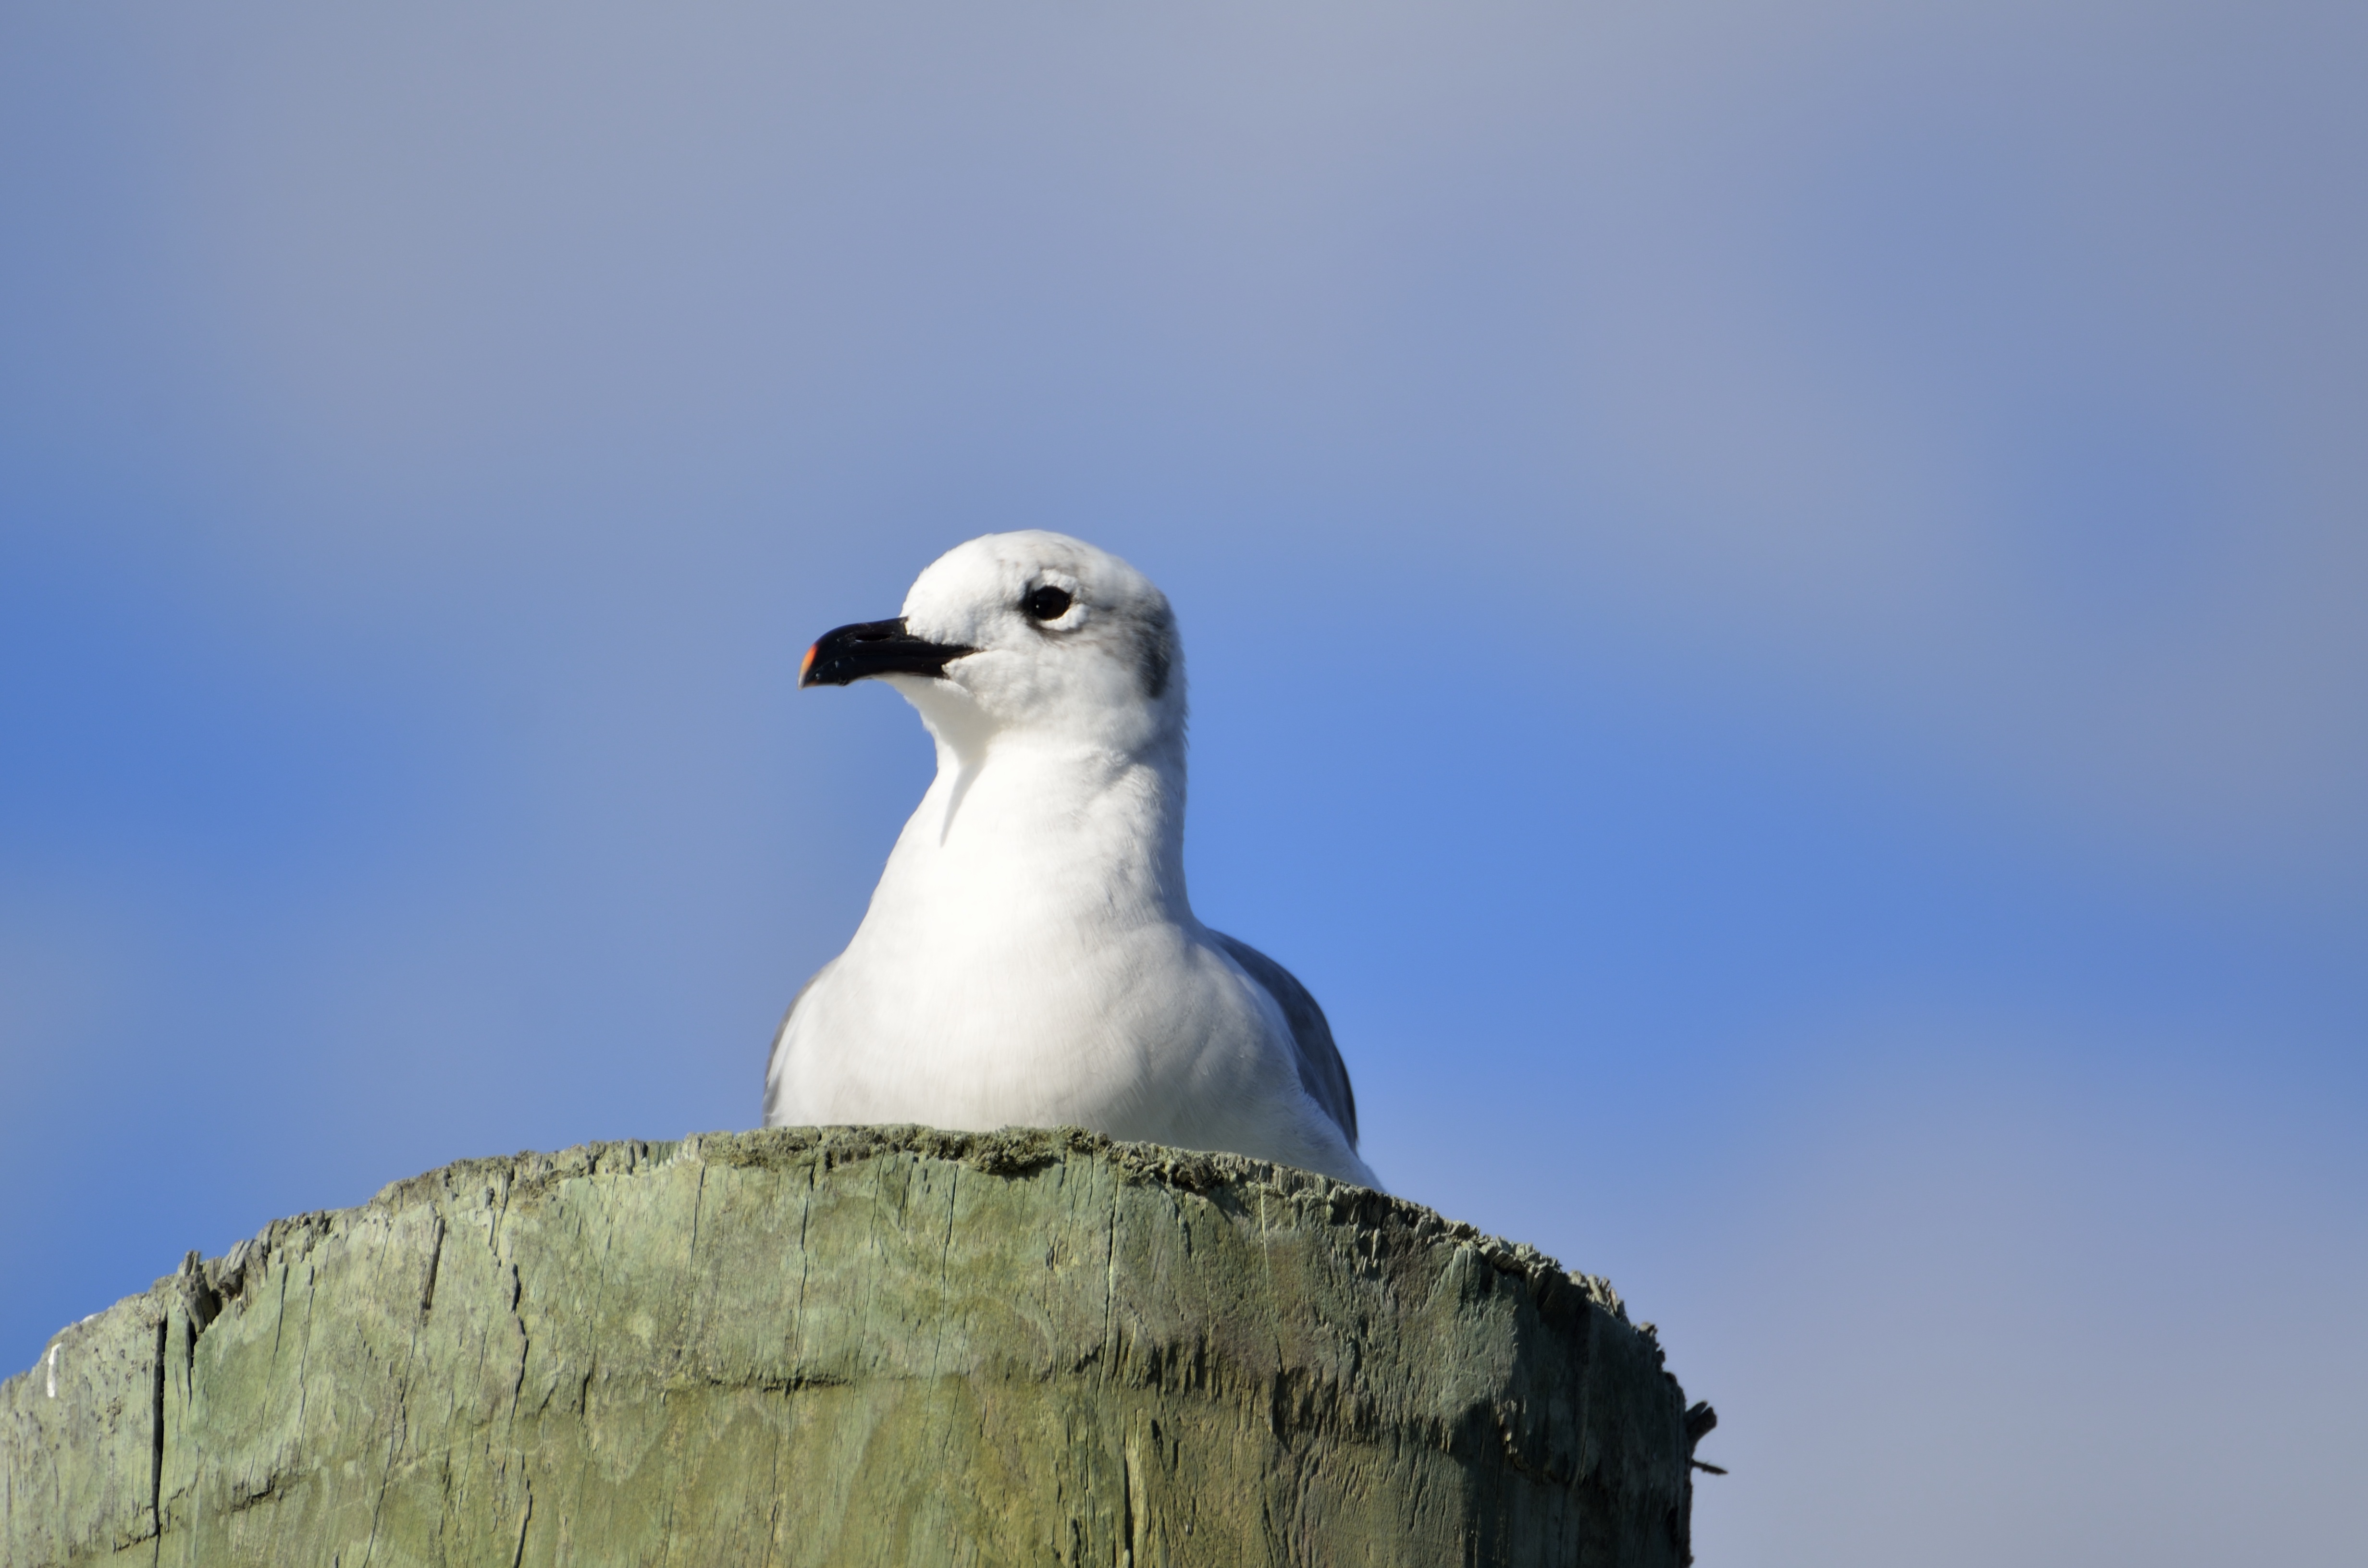
landscape, coast, nature, bird, wing, sky, white, shore, coastal, animal, seabird, seagull, seaside, wildlife, gull, beak, close, feather, avian, fauna, vertebrate, waterbird, charadriiformes